Rebel (wrestler)

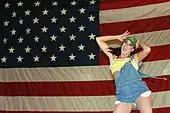
Rebel in November 2007

Brooks was cast as the lead "badonkadonk" girl in Trace Adkins’ "Honky Tonk Badonkadonk" music video. Brooks also performed as a backup dancer in Adkins' live performances of the song at the CMT Music Awards and Academy of Country Music Awards (ACMA) shows. Brooks appeared in another country music video, for Brooks and Dunn's song, "Play Something Country". Brooks was cast as one of the "homewrecker"s (female dancers performing in between sketches) on Jeff Foxworthy's "Foxworthy's Big Night Out" TV show. In 2002, Brooks made her acting debut in the short film "Sweet Friggin' Daisies". She also appeared in the reality television series "Full Throttle Saloon", making guest-starring appearances spanning 3 seasons. Brooks played "Teresa Tomkins" in the 2010 short film "Hello". In 2011, Brooks appeared in the "Mufasa and Tucker" episode of "Dog Whisperer with Cesar Millan".